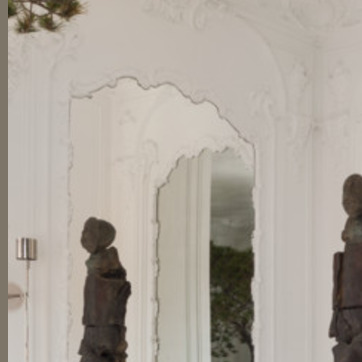
Material: mirror